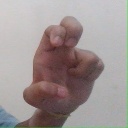
अक्षर: अ